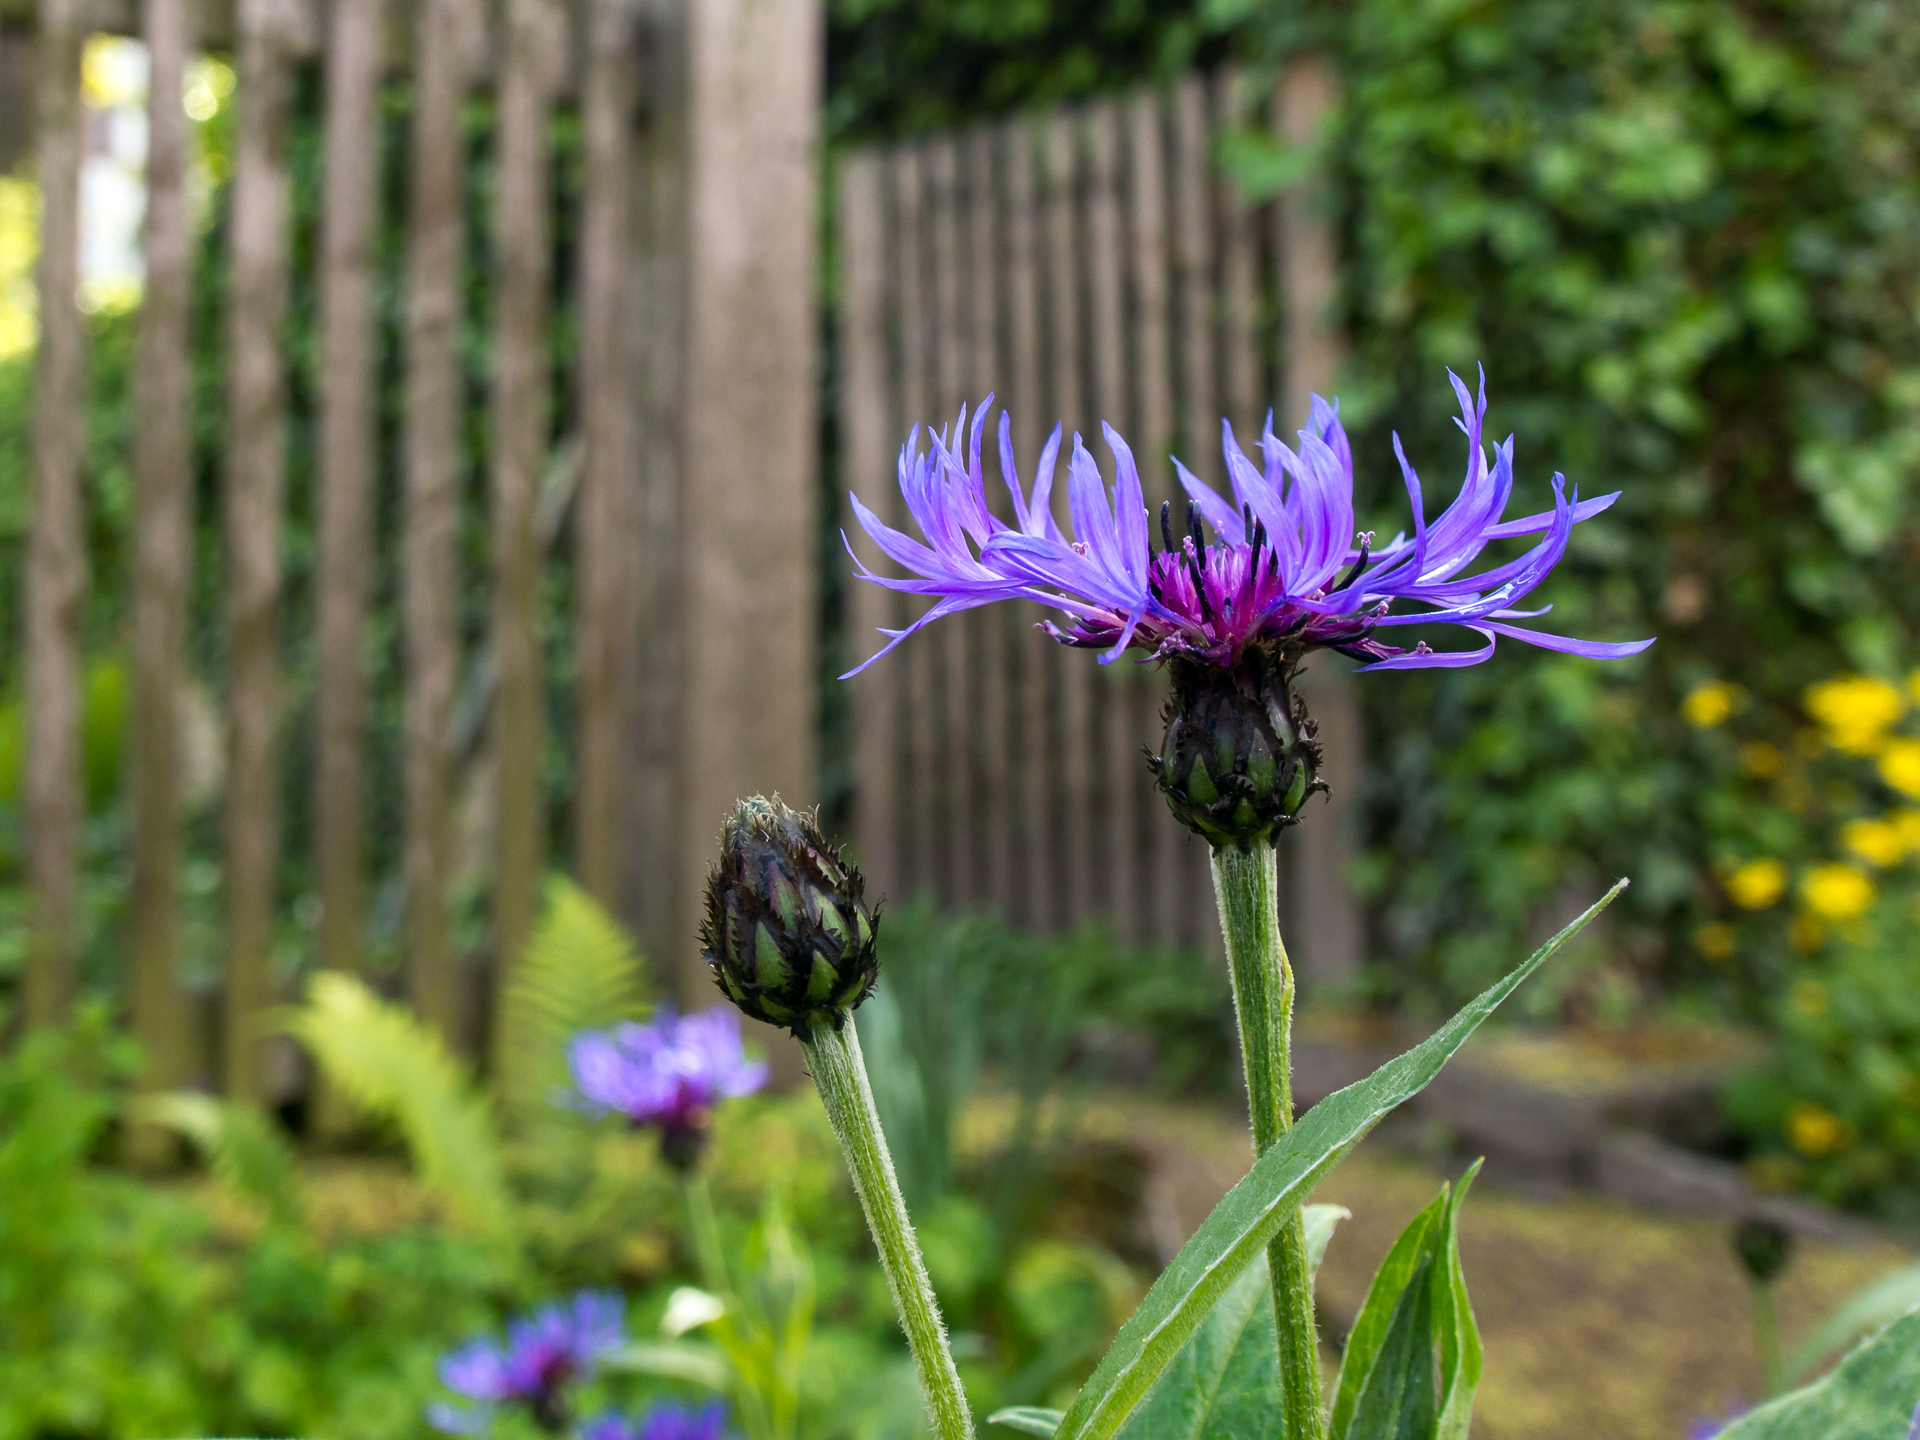
nature, grass, blossom, plant, lawn, meadow, prairie, flower, spring, green, herb, botany, garden, flora, wildflower, 2014, berlin, woodland, citypark, g5, olympusm918mm, mft, panasoniclumix, macro photography, flowering plant, land plant